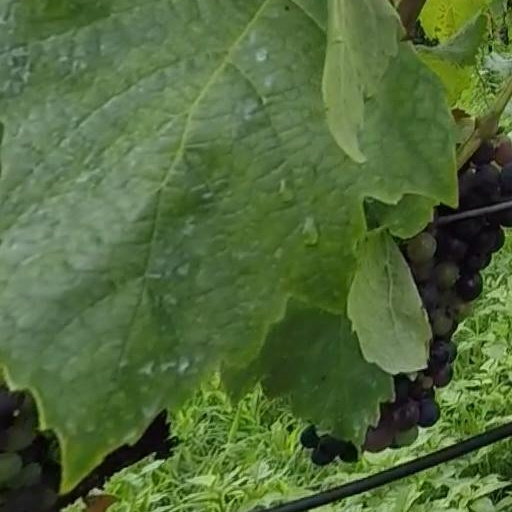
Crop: grape